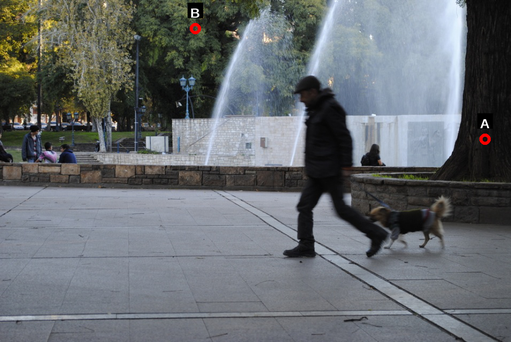
Question: Two points are circled on the image, labeled by A and B beside each circle. Which point is closer to the camera?
Select from the following choices.
(A) A is closer
(B) B is closer
Answer: A